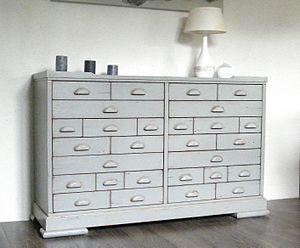
photo du meuble de métier Autise gris patine antiquaire.Meuble créer par tartarin meubles d' art à St Jean de Niost en France
Le meuble de métier est un meuble à tiroirs et aussi à portes. Il est destiné à ranger toutes sortes de choses